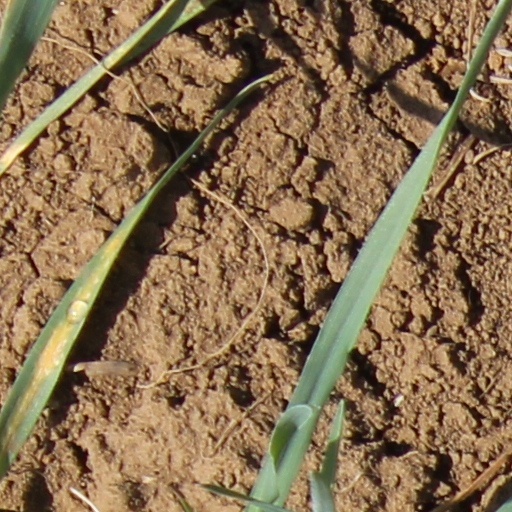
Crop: wheat